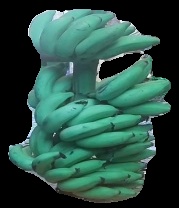
Variety: elakki-bale
Grade: grade2